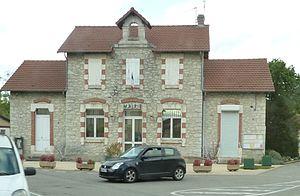
Mairie de Mercuès
Mercuès est une commune française, située dans le département du Lot en région Occitanie.